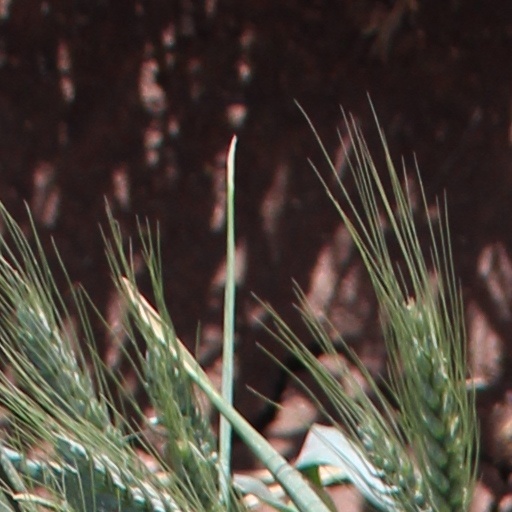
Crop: wheat